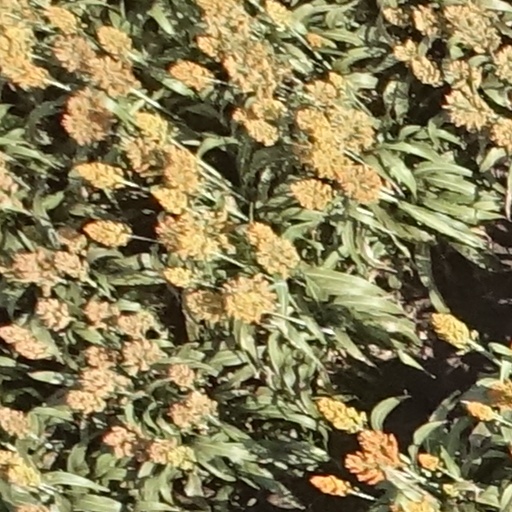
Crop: sorghum